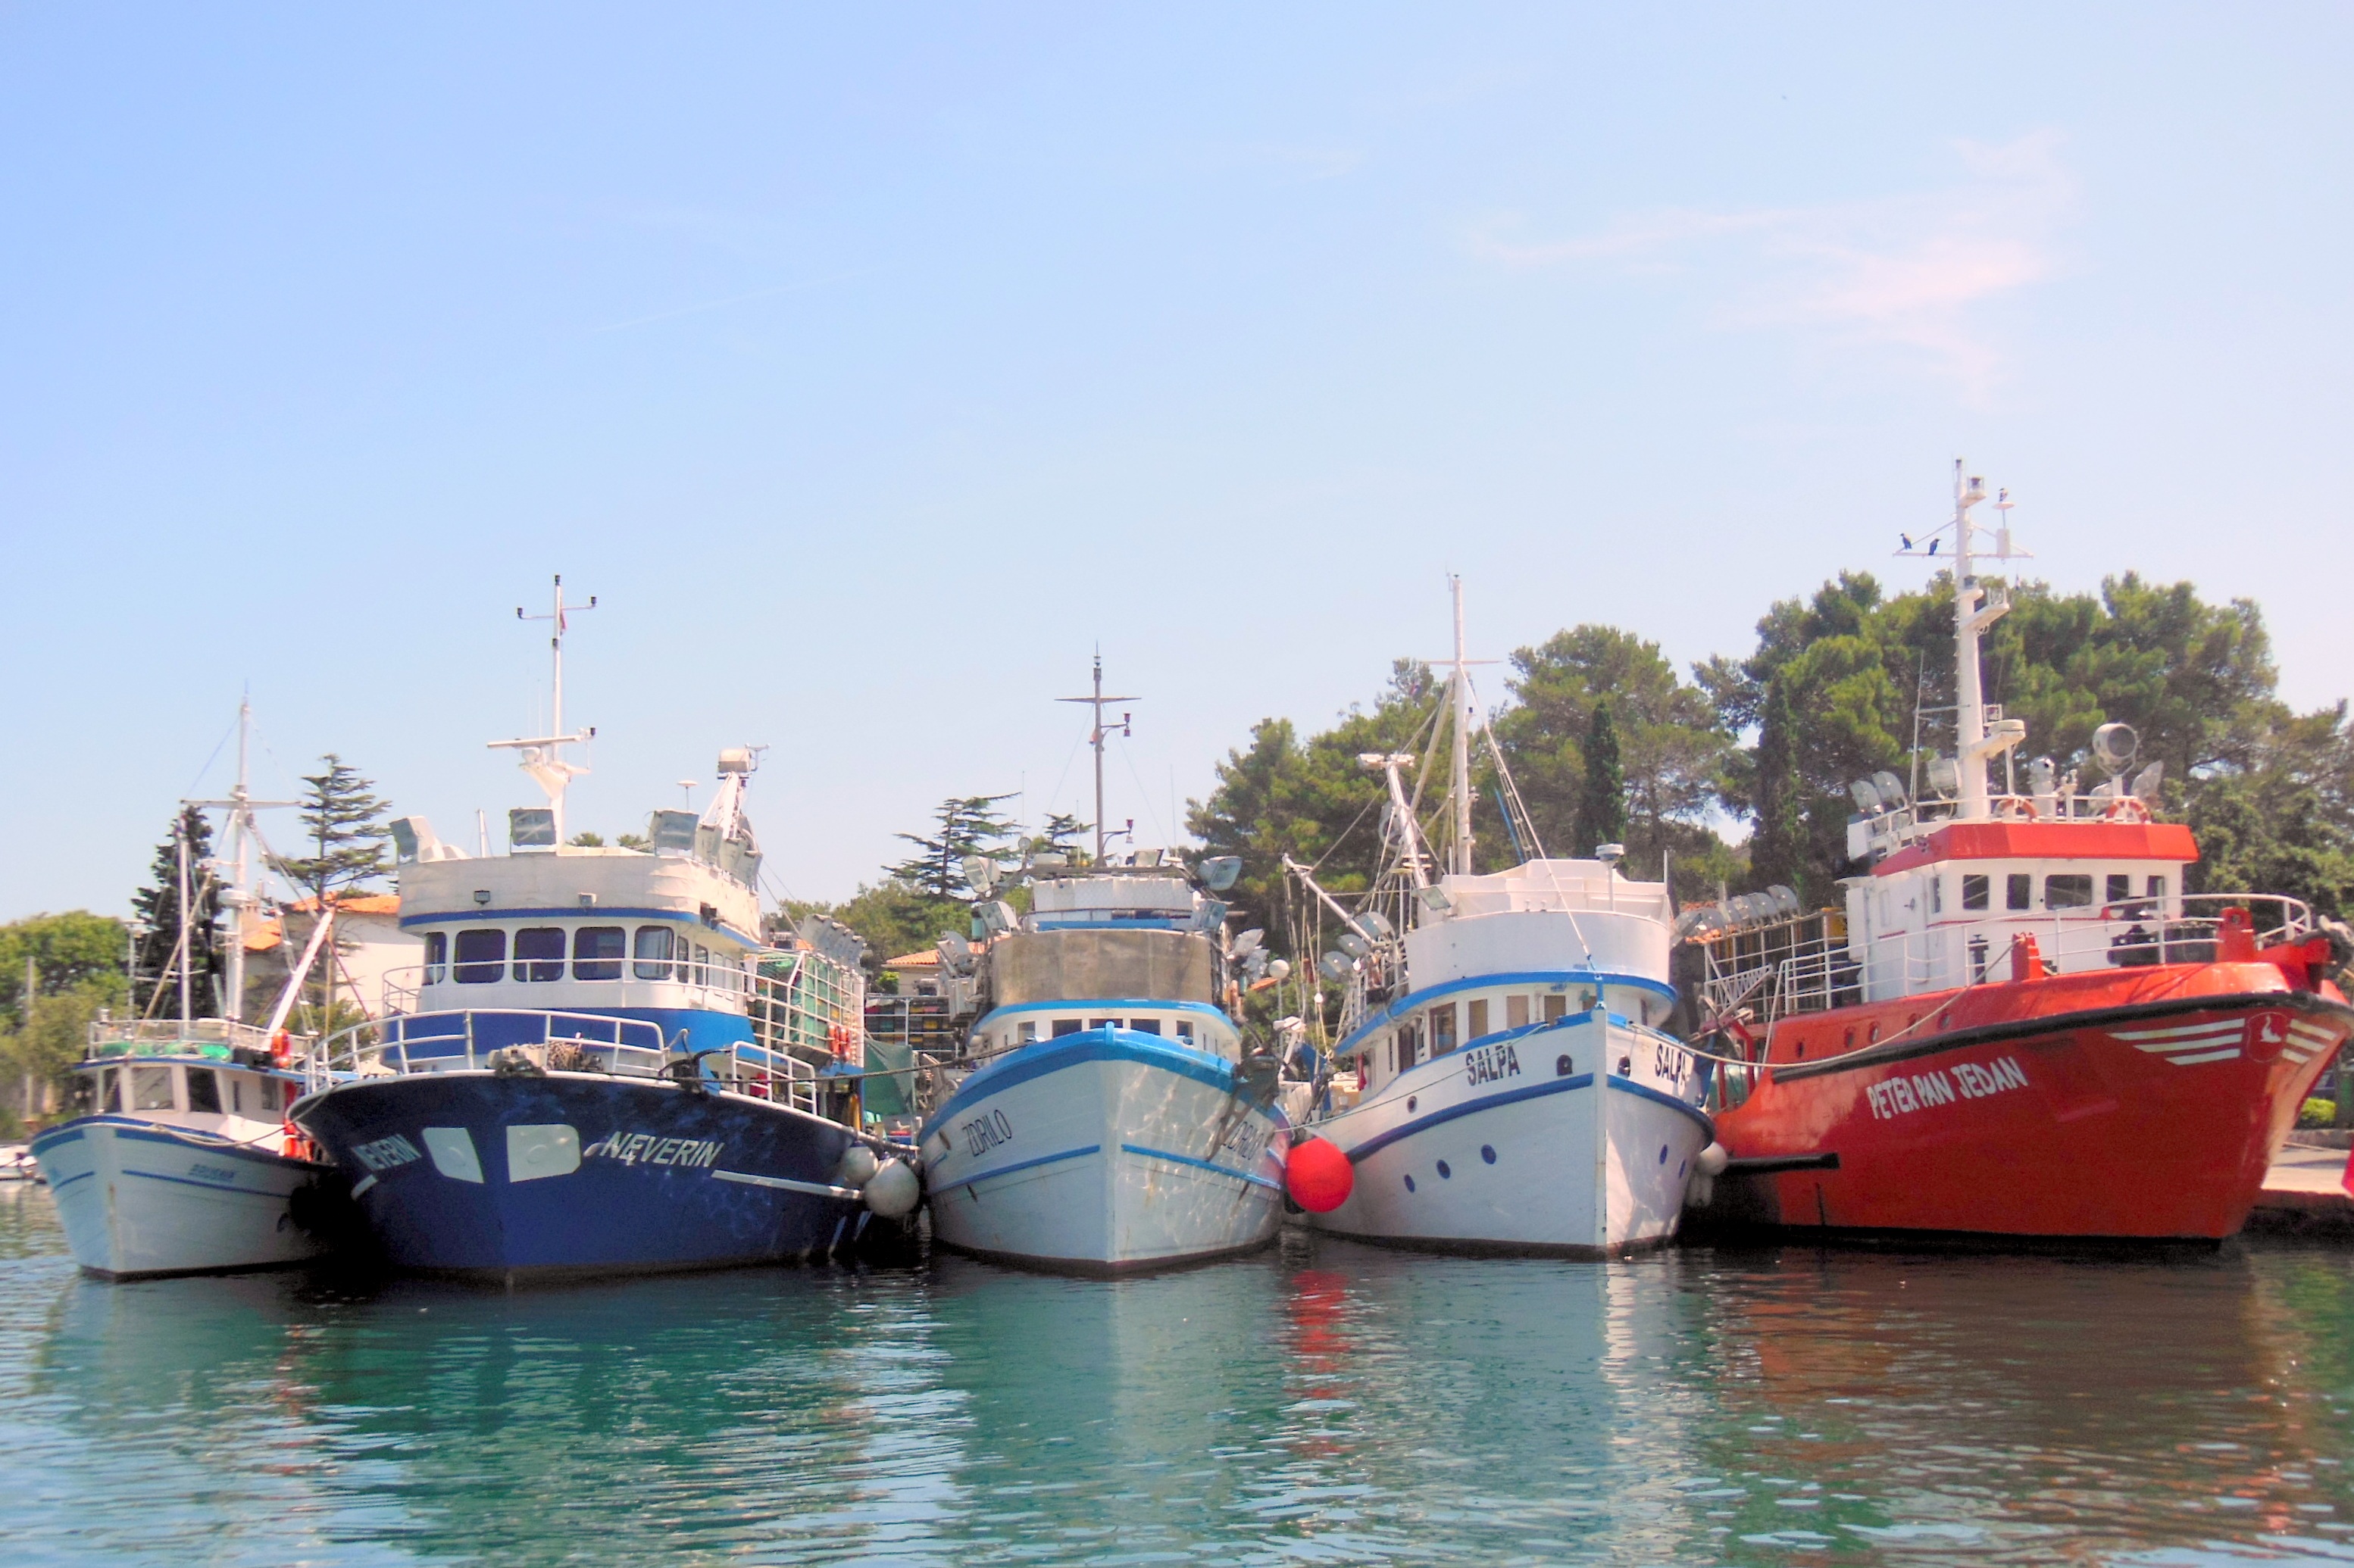
sea, water, boat, ship, vehicle, harbor, port, cargo ship, waterway, ferry, croatia, boating, ships, channel, tugboat, watercraft, fishing vessel, island of krk, motor ship, krk, fishing trawler